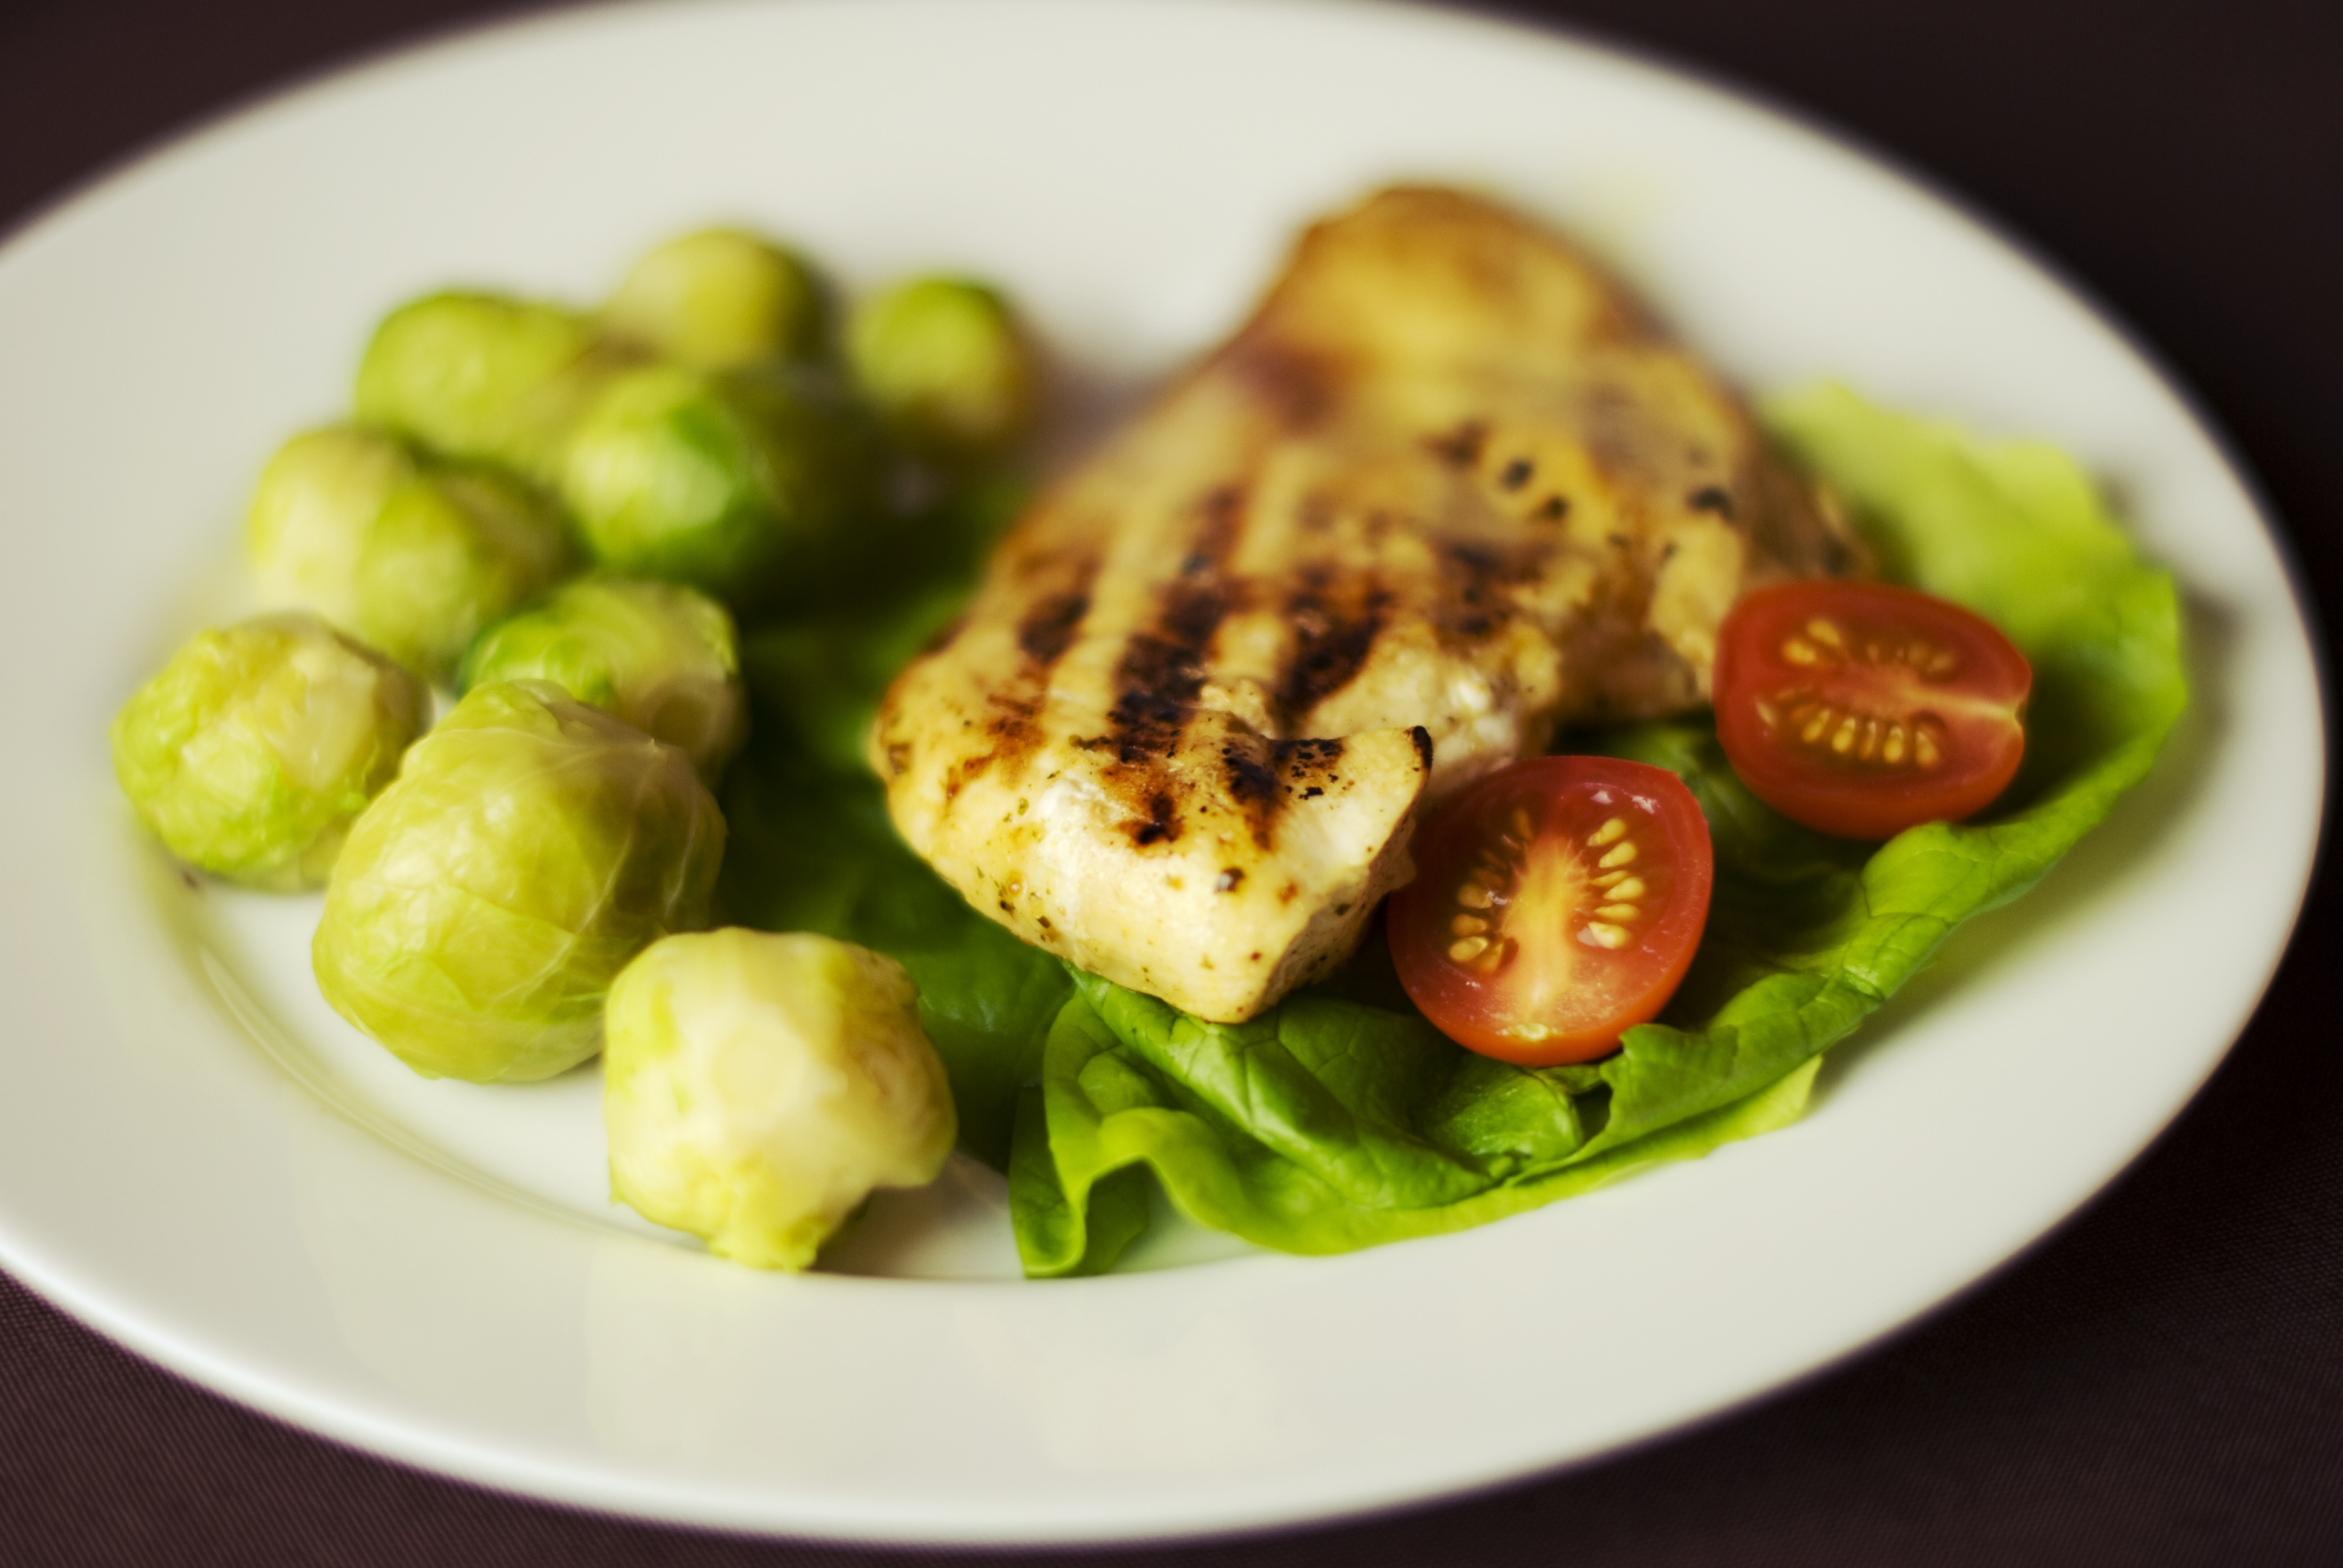
plant, dish, meal, food, salad, produce, vegetable, plate, gourmet, healthy, meat, lunch, cuisine, chicken, lettuce, cooked, dinner, tomatoes, grilled, supper, roasted, portion, flowering plant, brussels sprouts, land plant, leaf vegetable, cruciferous vegetables